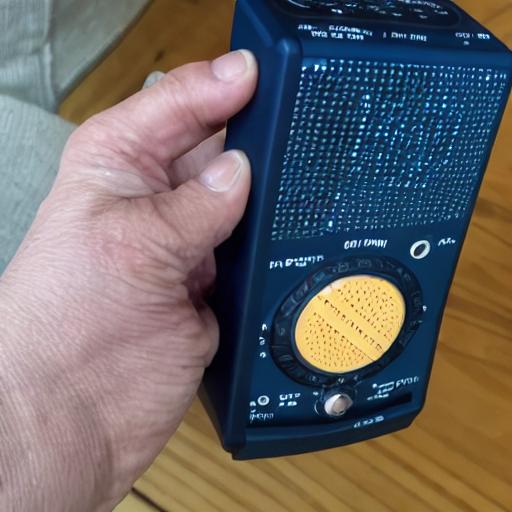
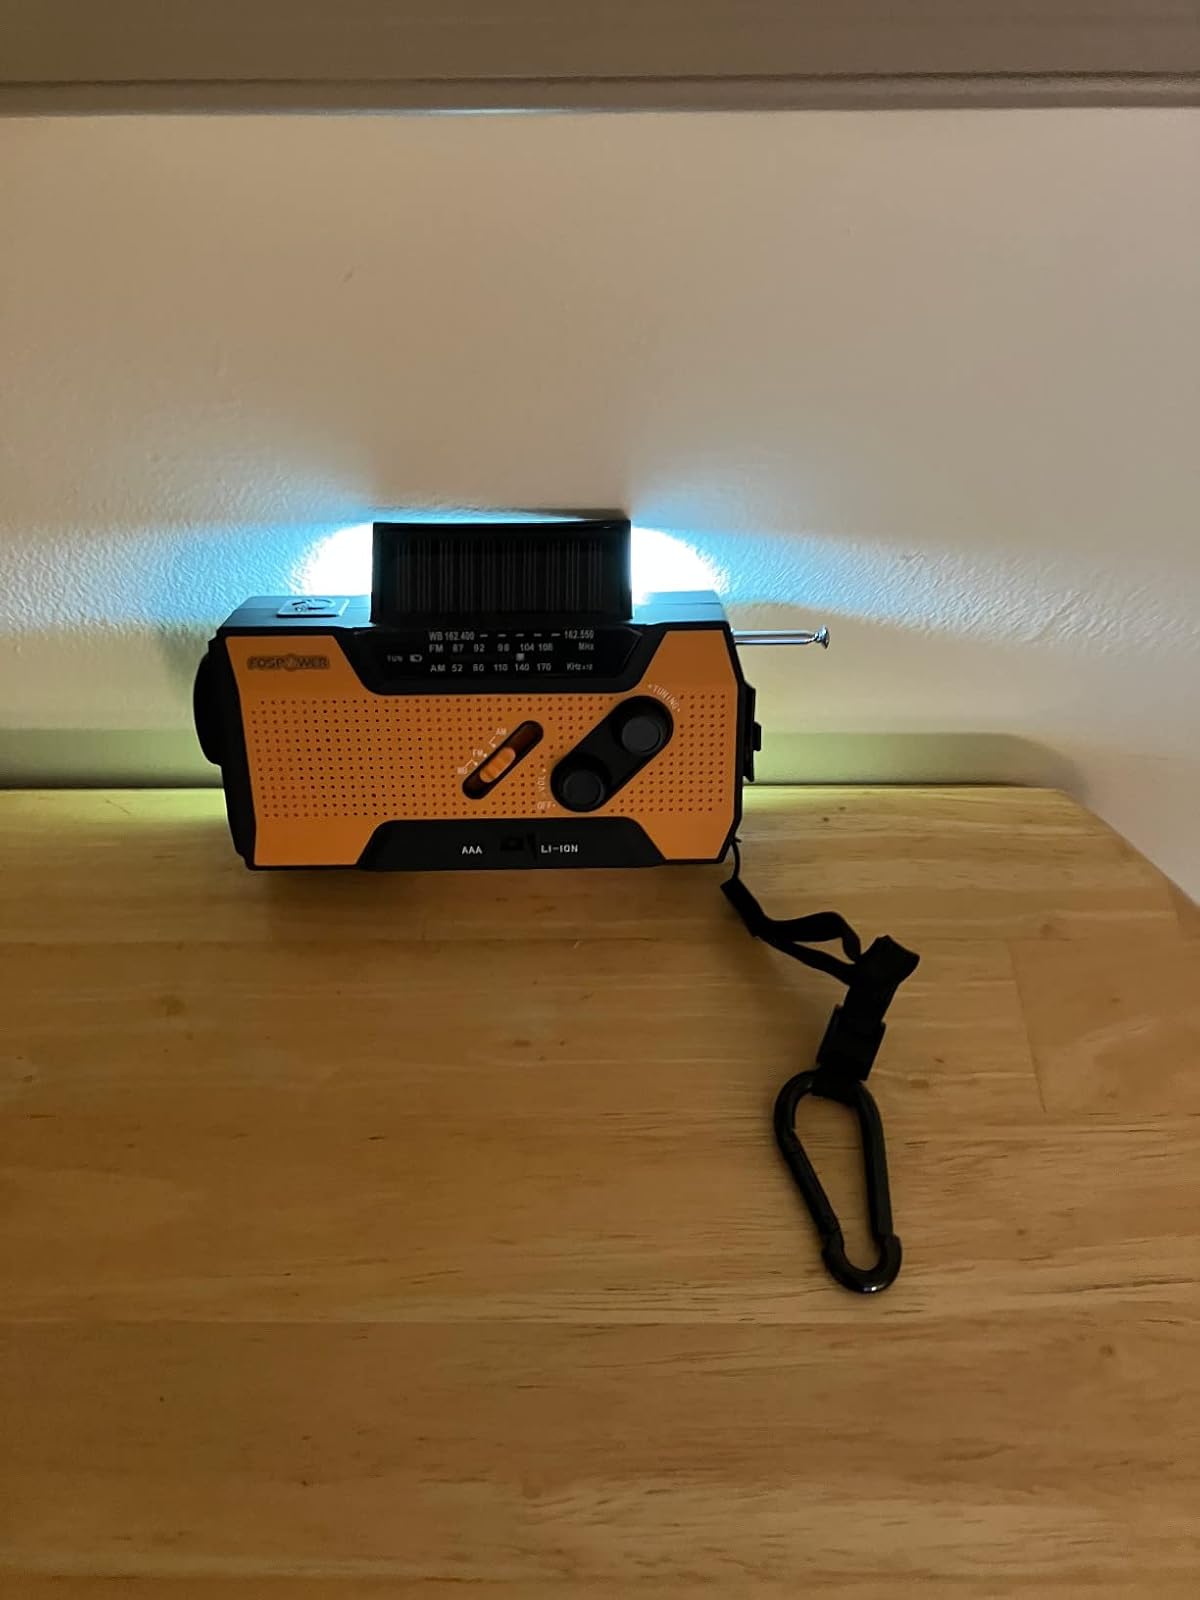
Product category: radio
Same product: no